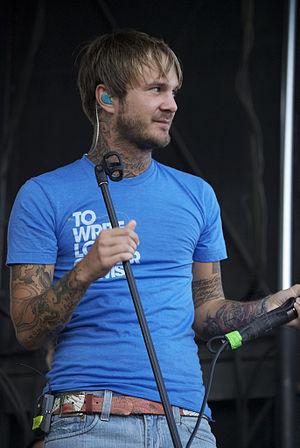
Craigery Michael « Craig » Owens est un chanteur et musicien américain, membre des groupes Chiodos, The Sound Of Animals Fighting, Isles & Glaciers et Destroy Rebuild Until God Shows.